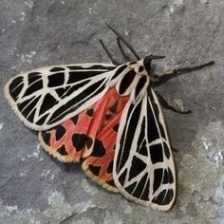
Species: BANDED TIGER MOTH